St. John's Church (Ruxton, Maryland)

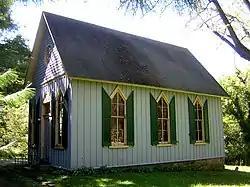
North side

St. John's Church is a historic A.U.M.P. church located in Ruxton, Baltimore County, Maryland.